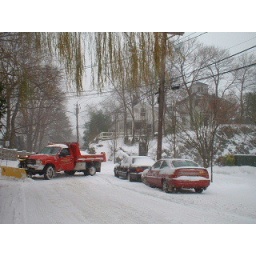
This red truck destroys everything (mostly parking meters) in its way while clearing show.